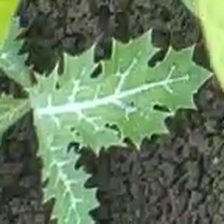
Weed species: Bilayat_(Mexicana_Argemone)